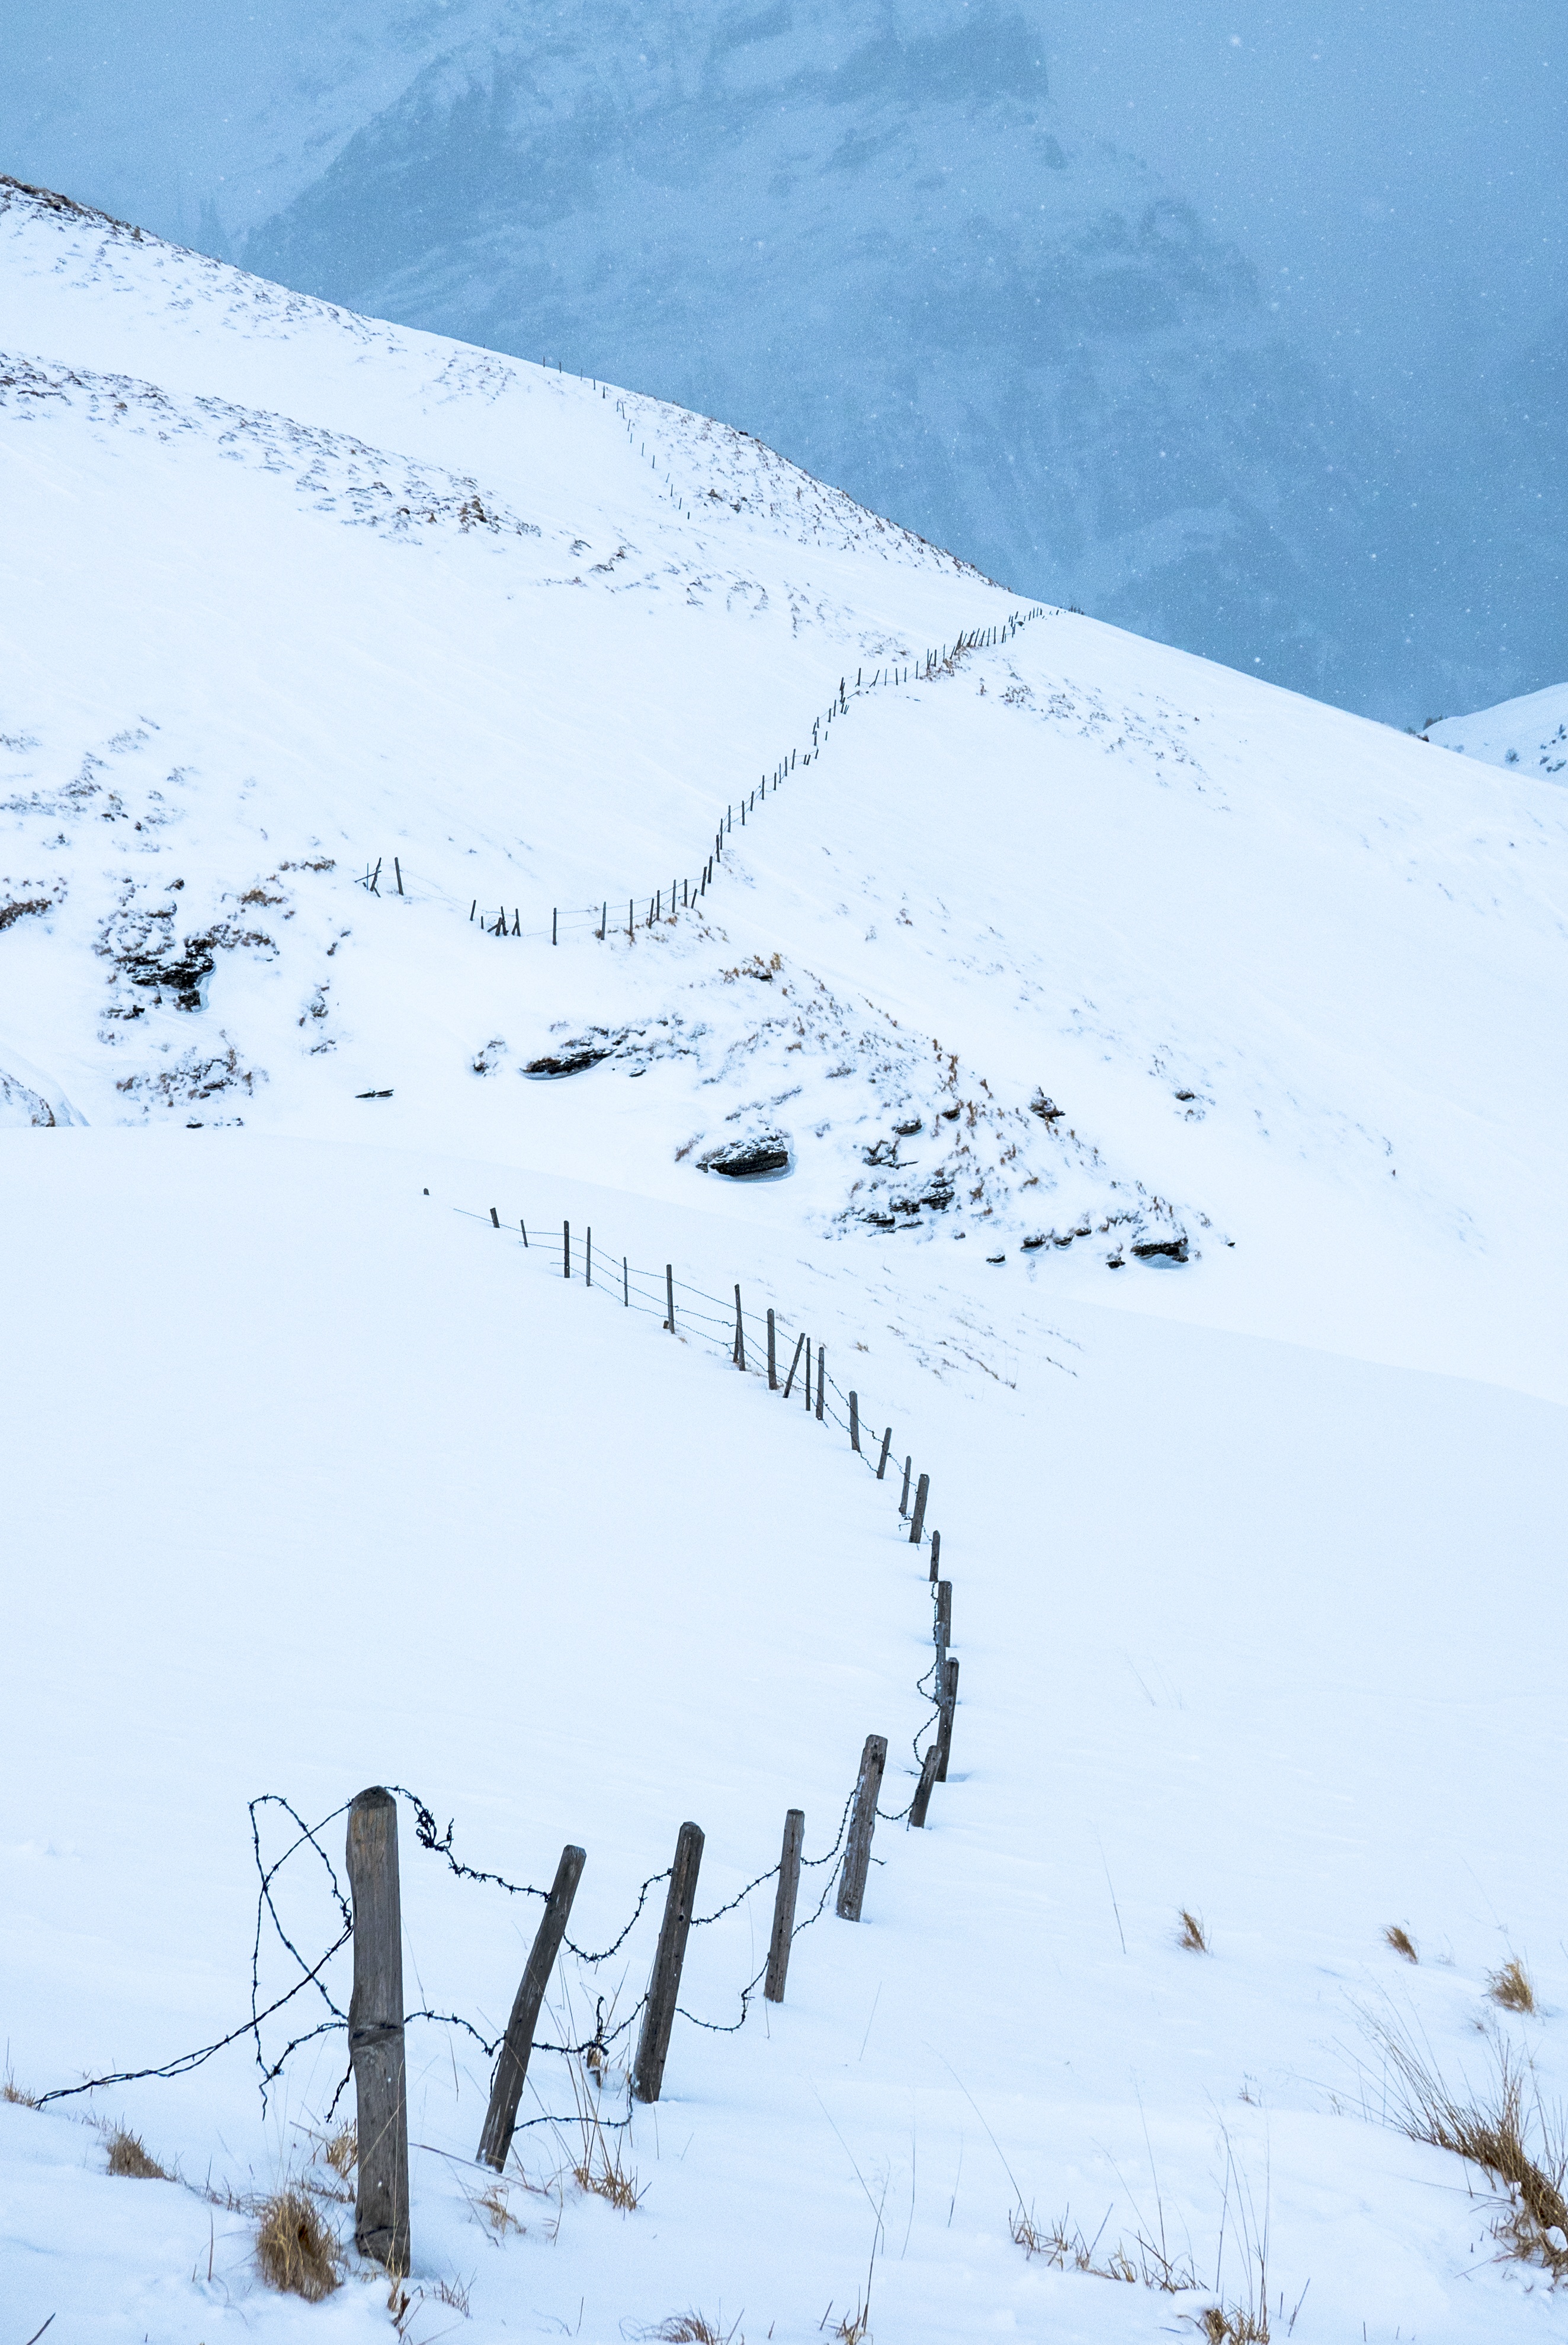
landscape, mountain, snow, cold, winter, fence, mountain range, line, curve, weather, snowy, covered, skiing, season, ridge, sports equipment, swinging, ski, switzerland, wide, piste, freezing, ski touring, blue white, bernese oberland, bad weather, grindelwald, nordic skiing, ski mountaineering, ski equipment, mountainous landforms, geological phenomenon, alpine nature